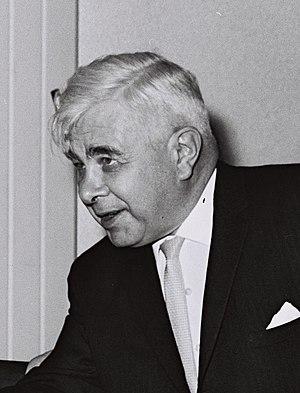
Bjarni Benediktsson, né le 30 avril 1908 à Reykjavik, et mort le 10 juillet 1970, est un homme d'État islandais. Il a été le maire de Reykjavik, ministre des Affaires étrangères, Premier ministre de l'Islande et président du Parti de l'indépendance. Il meurt brûlé vif dans l'incendie de la maison d'été du gouvernement à Þingvellir; sa femme et son petit-fils ont également péri dans l'incendie.